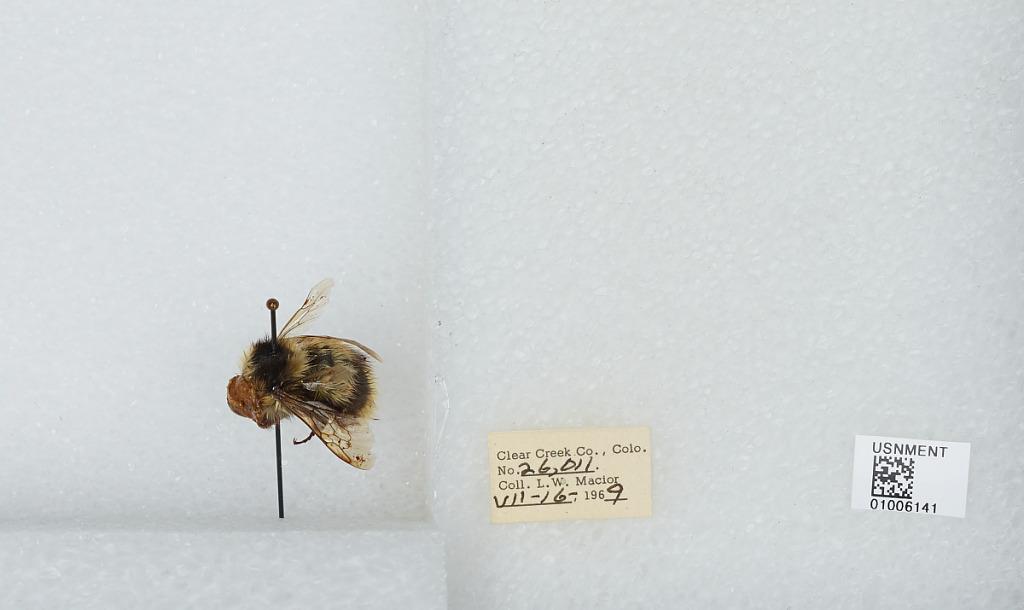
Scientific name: Bombus (Pyrobombus) frigidus Smith
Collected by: L. Macior
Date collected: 1969-7-16
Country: United States
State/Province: Colorado
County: Clear Creek
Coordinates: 39.6958, -105.725